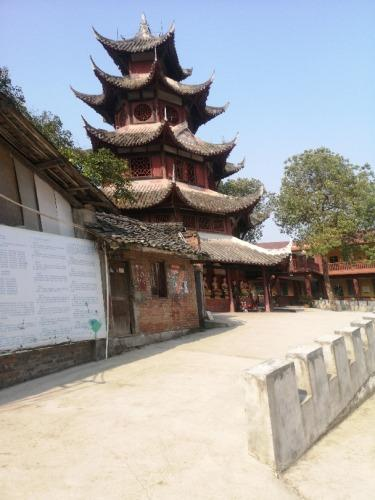
地标名称：安岳县普安寺
所在城市：资阳市·安岳县